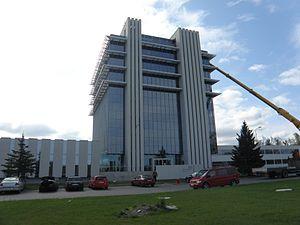
Kadaka est un quartier du district de Mustamäe à Tallinn en Estonie.
Tallinn est la capitale de l’Estonie et le principal port du pays. Elle est située sur la côte du golfe de Finlande, qui fait partie de la mer Baltique. Son ancien nom, en usage jusqu’en décembre 1918, est Reval en allemand, ou Revel en russe, qu’on désignait alors en français sous la forme Réval.